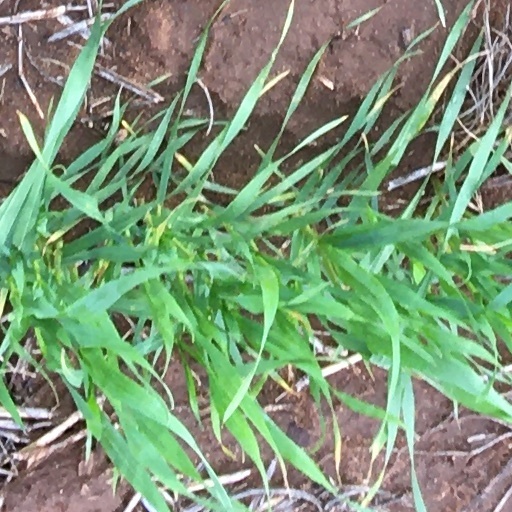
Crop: wheat